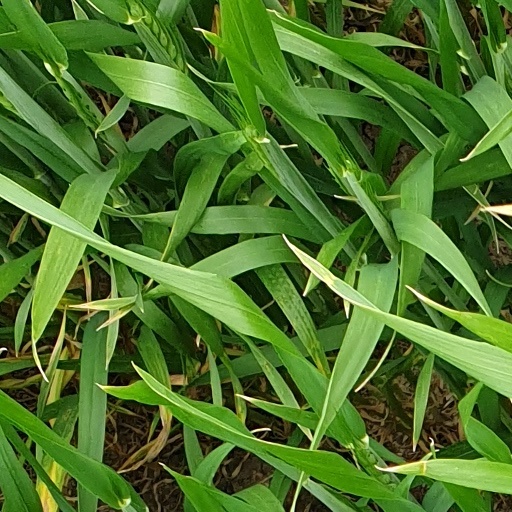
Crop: wheat